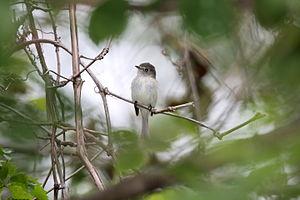
Ceci est une liste d'oiseaux repérés au Belize. Ce pays compte environ 450 îlots et petites îles situés dans la mer des Caraïbes auxquels s'ajoute la partie continentale coincée entre le sud du Mexique et l'est du Guatemala. On y compte 597 espèces d'oiseaux dont 8 sont globalement menacées et 4 ont été introduites par l'Homme. Cette liste suit les conventions reprises dans l'ouvrage de James F. Clements « La liste de contrôle des oiseaux du monde », 6ᵉ édition. Les espèces introduites et rares sont comptabilisées dans le total des espèces présentes au Belize.